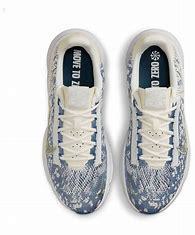
Brand: Nike
Model: Superrep Go